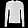
Label: Pullover